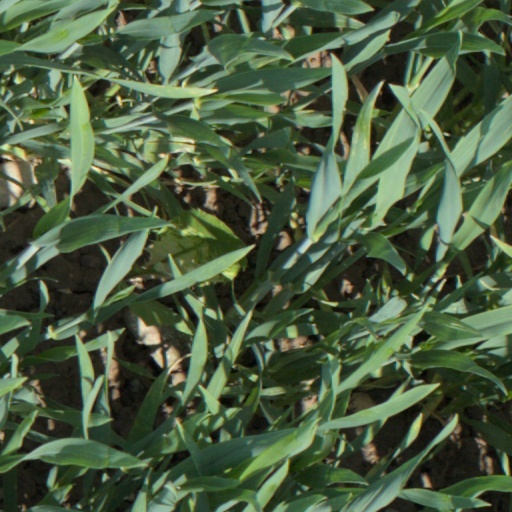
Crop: wheat